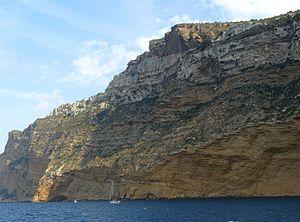
Falaises de Soubeyrannes, entre Cassis et La Ciotat, vue prise de la mer, en haut le sémaphore du Bec de l'Aigle
Les falaises Soubeyranes se situent sur le littoral méditerranéen des Bouches-du-Rhône, entre Cassis et La Ciotat.